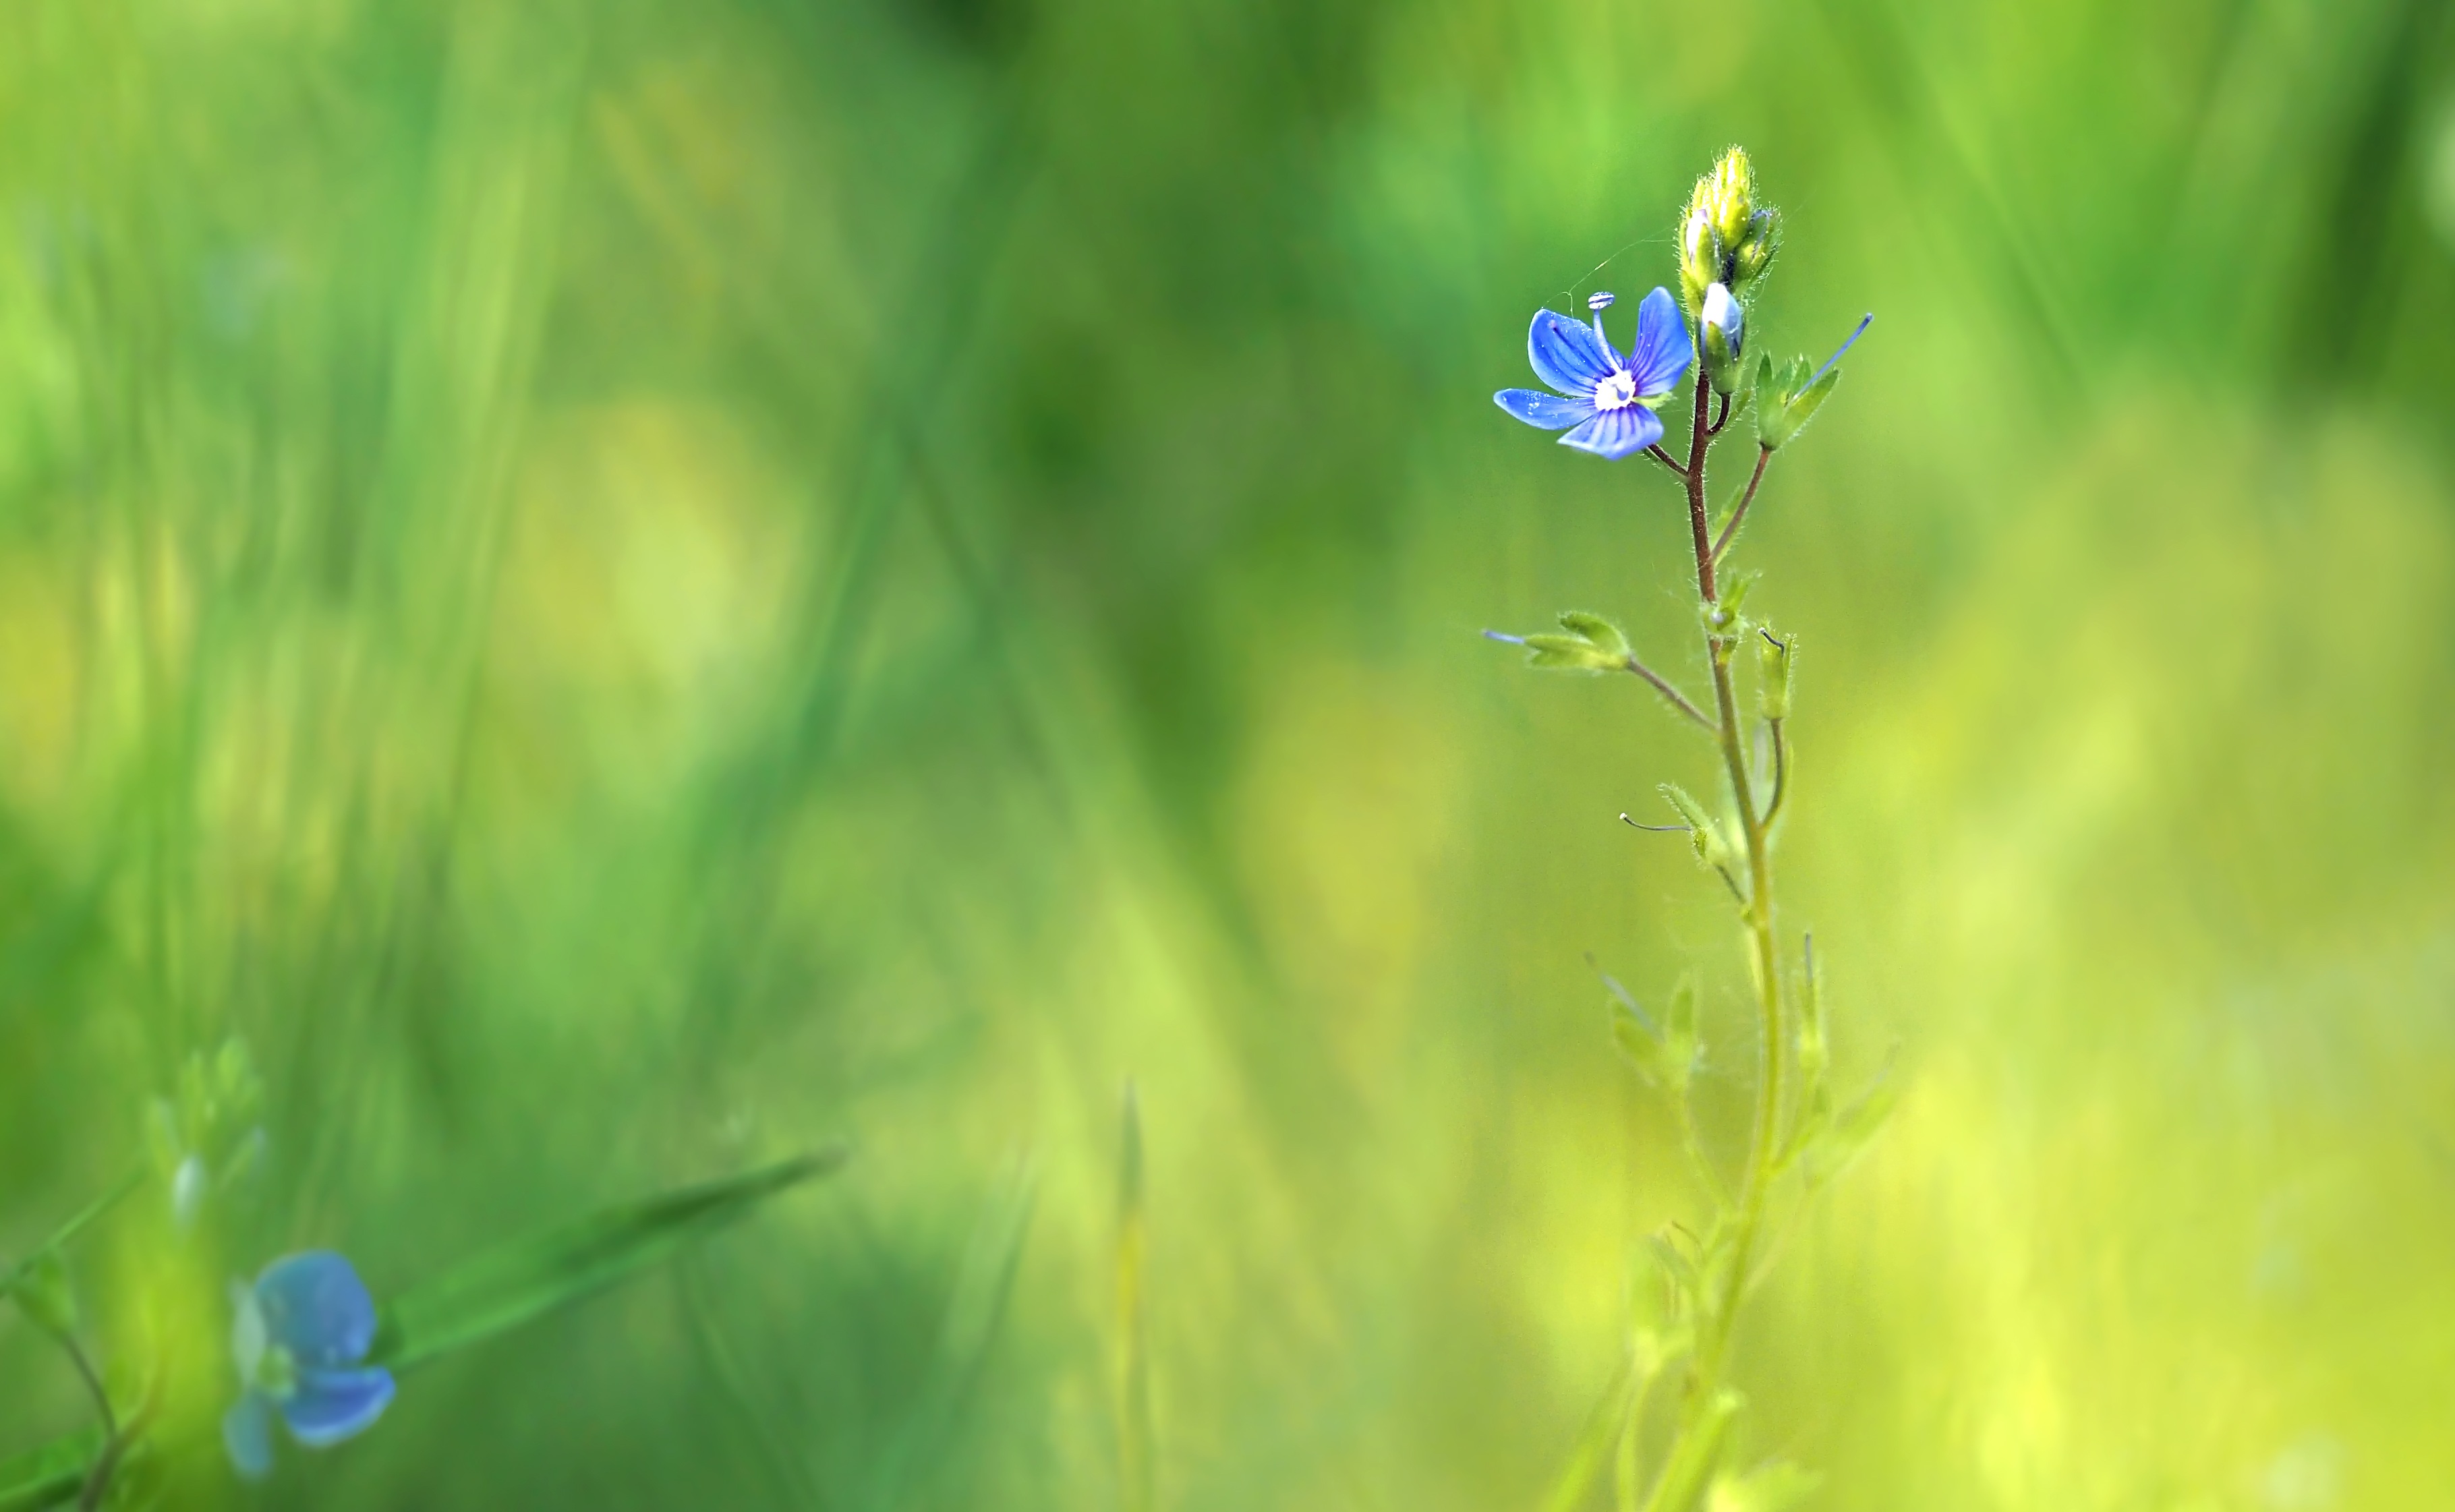
water, nature, grass, dew, plant, meadow, prairie, sunlight, leaf, flower, live, green, insect, flora, invertebrate, wildflower, close up, moisture, macro photography, grass family, plant stem, land plant